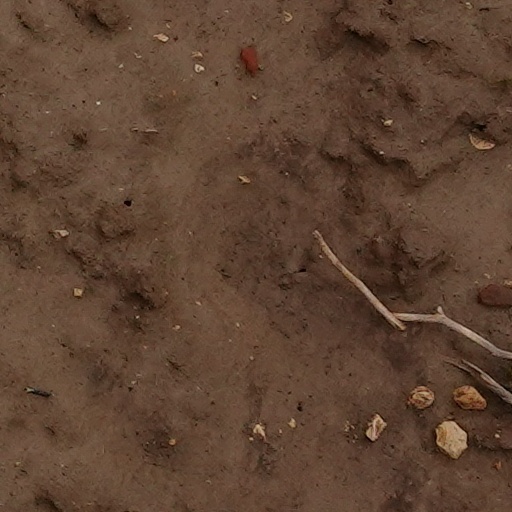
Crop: wheat